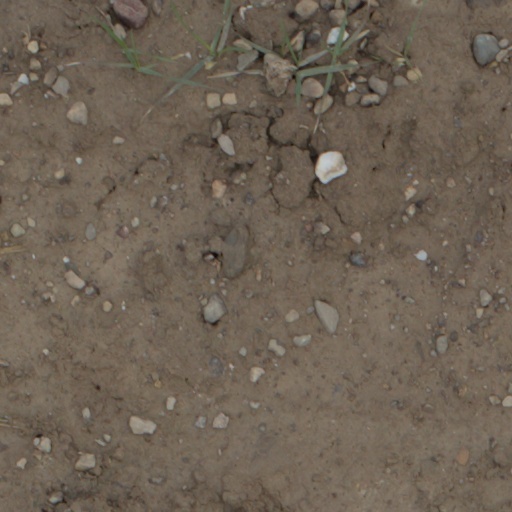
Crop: wheat